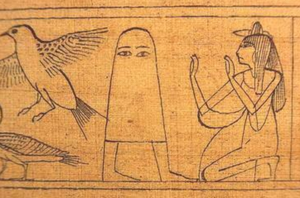
Oxyrhynque est le nom francisé d'Oxyrhynchos ou Oxyrhinchus de la ville antique de Ouab Sep-meri sur la rive ouest du Nil, à environ cent soixante kilomètres au sud du Caire. Cette ville s'appelle aujourd'hui El-Behneseh, et doit sa célébrité aux nombreux papyrus qu'on y découvrit.